List of rail accidents (1920–1929)

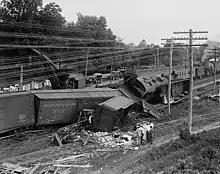
July 31, 1922 wreck at Laurel, Maryland

July 31 – "United States" – Laurel, Maryland: Two freight trains collide; one engineer slightly injured.